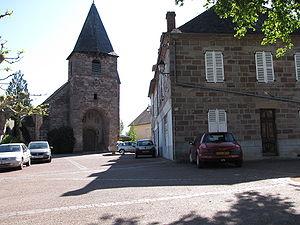
Église de Varetz
Varetz est une commune française située dans le département de la Corrèze en région Nouvelle-Aquitaine.